Darent Valley Path

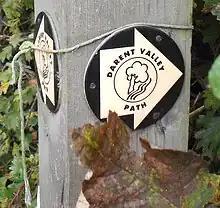

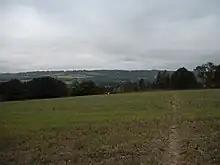
Footpath approaching railway bridge above Otford

The route to Otford follows a small lane & estate roads, before crossing the River Darent where Pilgrims Way West becomes High Street, Otford. There are several shops and refreshment stops in Otford a short distance from the route. A private driveway immediately next to the river is the route from Otford, and this quickly changes to footpaths with stiles. Although the river is quickly lost from sight amongst trees & undergrowth, the river valley is very pretty. This well signposted section of the route passes through a golf course before entering the outskirts of Shoreham.